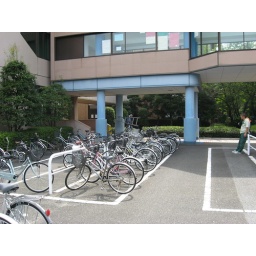
The university. I guess taking bikes is popular. In Japan, people don't drive cars often like in America.